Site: brandenburg
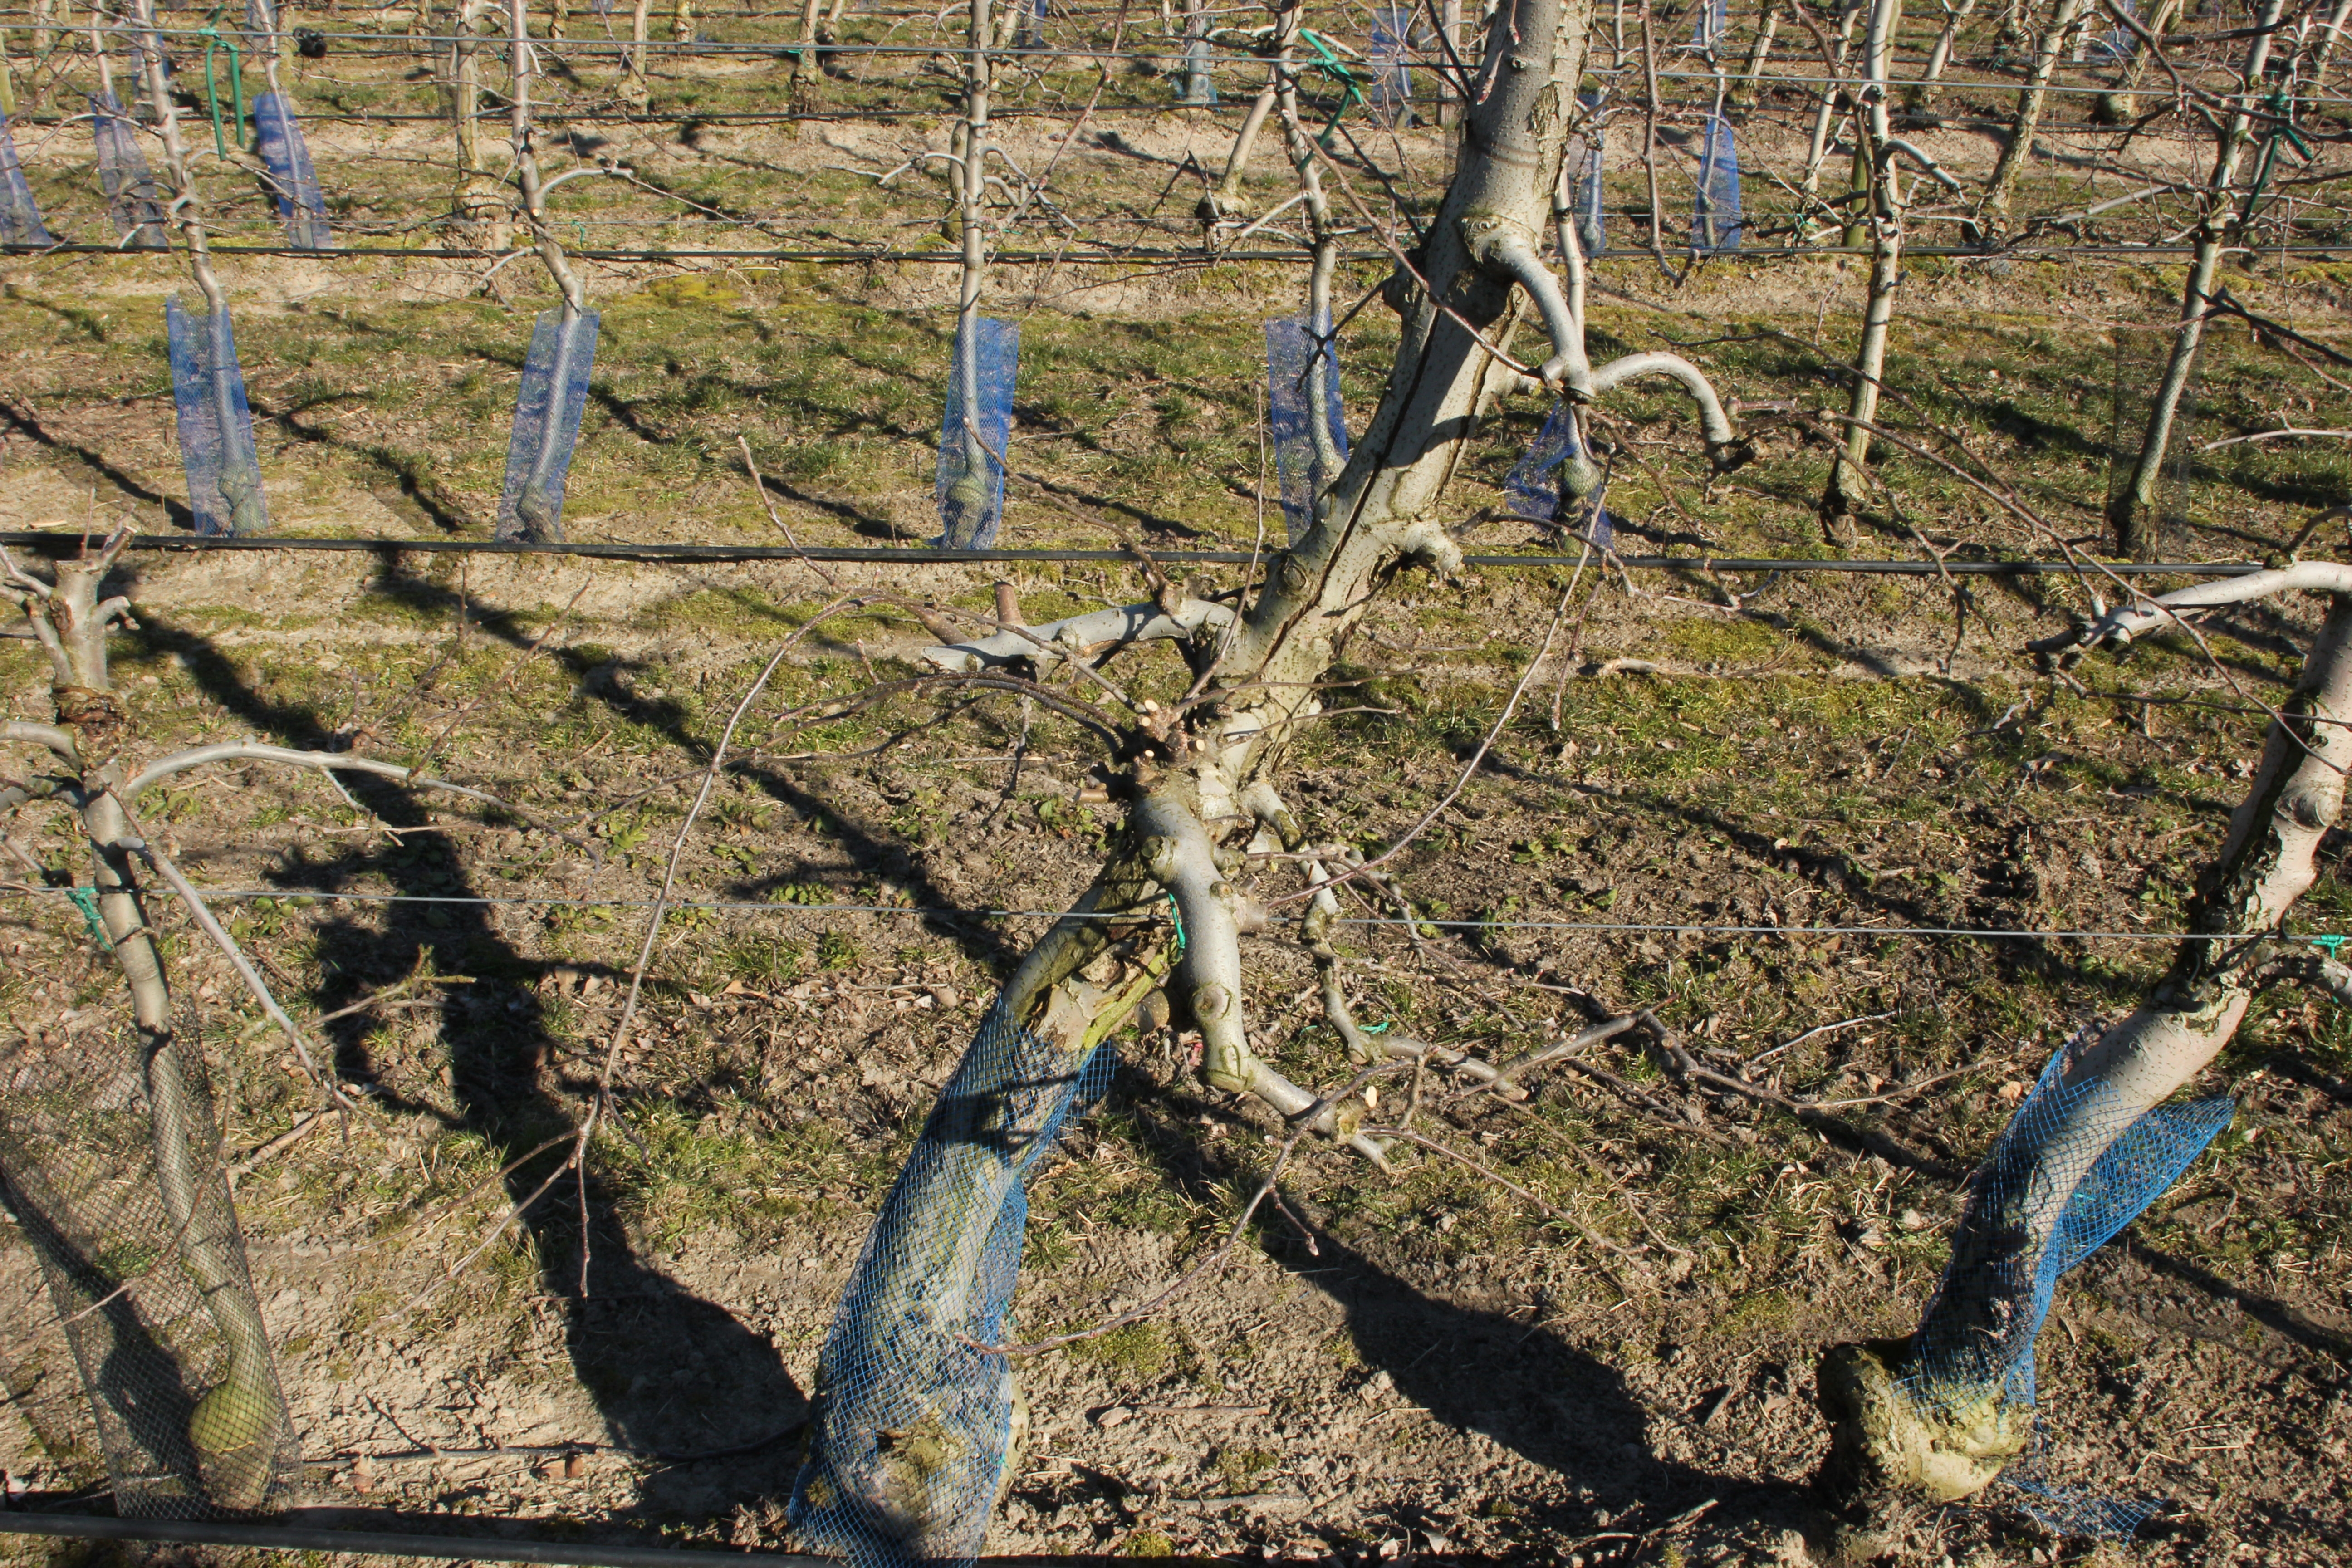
Growth stage (BBCH 03): Bud development